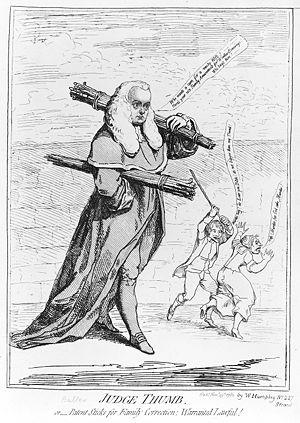
Une règle générale est un principe qui fonctionne dans plusieurs situations, mais qui n'est pas systématiquement vraie ou précise. Une règle générale est une procédure facile à apprendre et à appliquer comme une approximation valable dans certaines situations. Elle peut se comparer à l'heuristique.
George Gissing /ˌdʒɔːdʒ ˈɡɪ.sɪŋ/ est un écrivain britannique, né le 22 novembre 1857 à Wakefield et mort le 28 décembre 1903 à Ispoure.